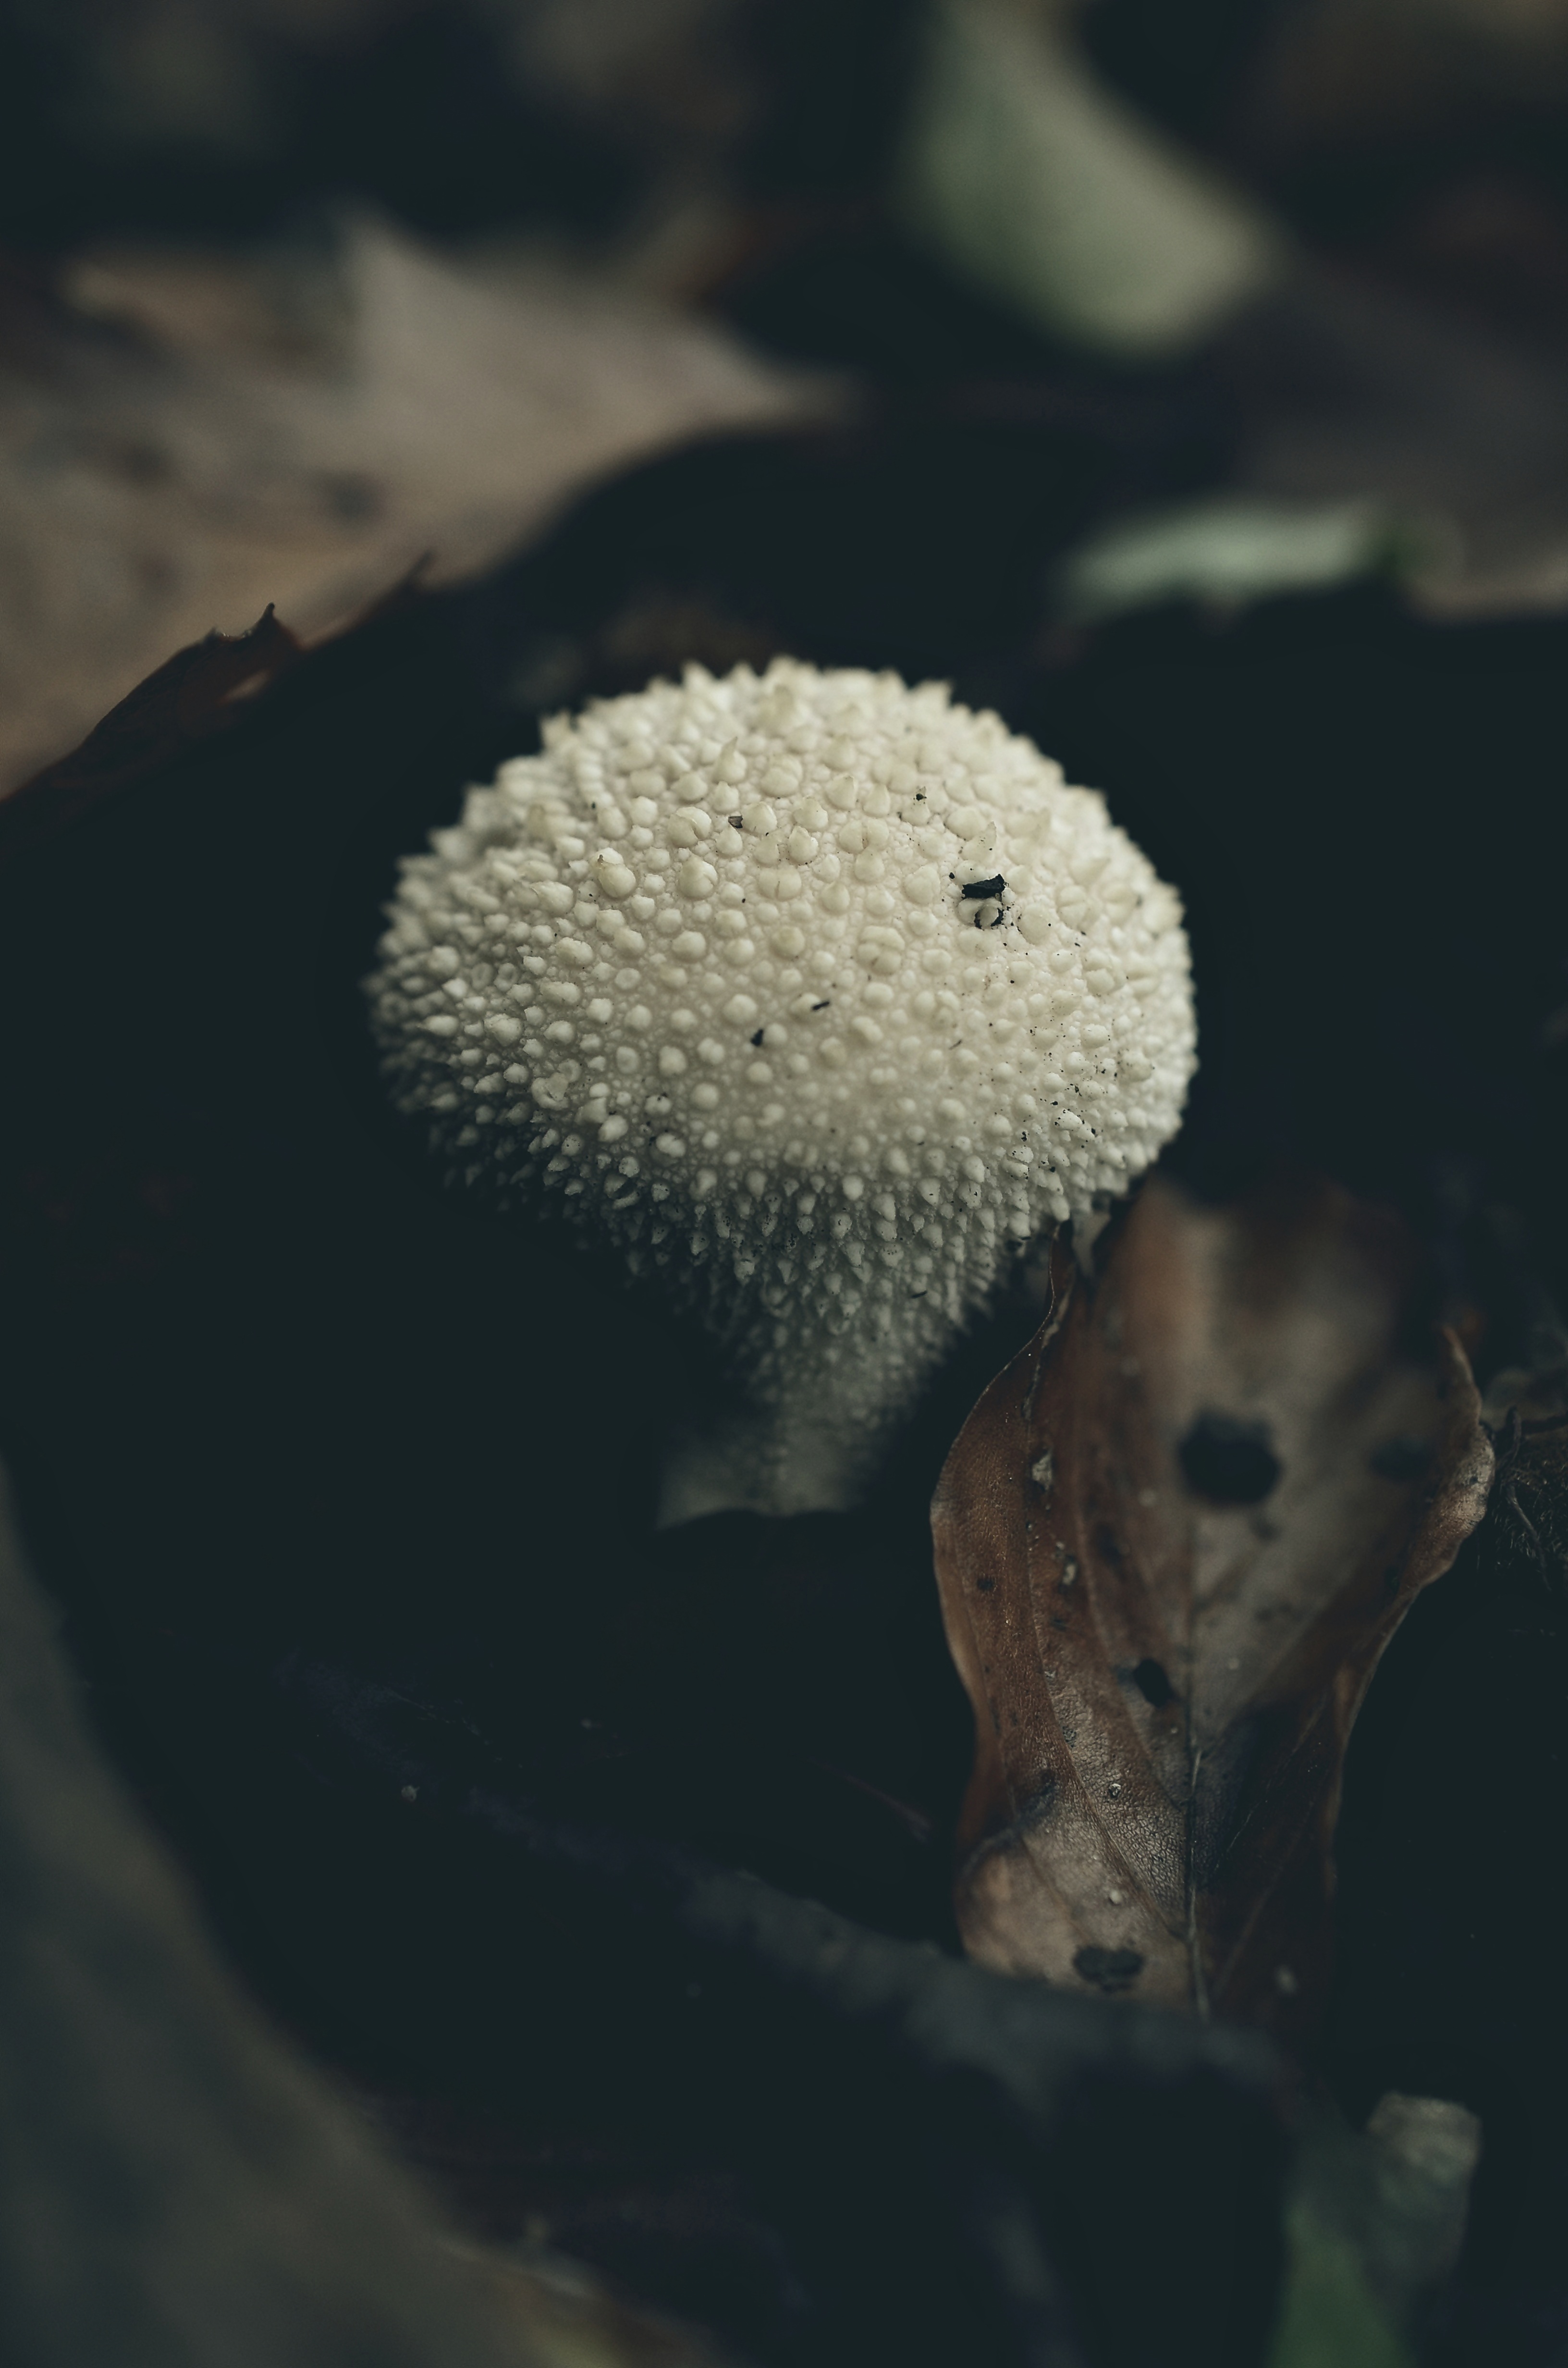
nature, forest, photography, sunlight, flower, reflection, autumn, darkness, mushroom, invertebrate, close up, leaves, fall foliage, autumn forest, macro photography